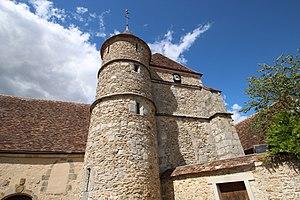
Église Saint-Eutrope d'Orcemont en France.